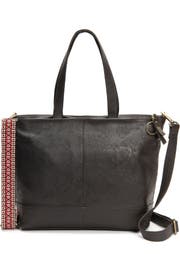
a laser etched floral motif ornament the textured leather exterior of a roomy tote that serf a a versatile around town carryall